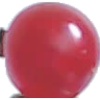
Label: redcurrant